Mécanique analytique

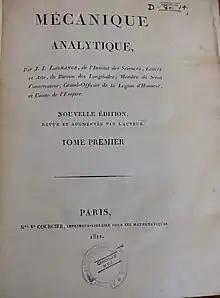
1811 copy of volume I of "Mécanique Analytique"

Mécanique analytique (1788–89) is a two volume French treatise on analytical mechanics, written by Joseph-Louis Lagrange, and published 101 years after Isaac Newton's "Philosophiæ Naturalis Principia Mathematica".